Women's Air Force

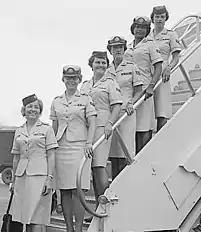
The first five enlisted WAFs in Vietnam arrive along with the fourth WAF officer. From bottom: Lt Col June H. Hilton, A1C Carol J. Hornick, A1C Rita M. Pitcock, SSgt Barbara J. Snavely, A1C Shirley J. Brown, and A1C Eva M. Nordstrom. Tan Son Nhut Air Base, June 1967

The WAF Band was inactivated in 1961, most likely victims of their success. Colonel Howard, as leader of the all-male band, had apparently grown less eager to share the spotlight. In 1960, he had diverted a special request for the WAFs to perform in Europe, substituting his band instead. That same year Howard issued a directive forbidding the WAF Band to appear at any civilian functions such as county fairs and schools where they had become popular. Nissly continued to accept these civilian invitations in contravention of the directive, allowing anti-women elements in the USAF an excuse to charge the WAF Band with insubordination. The band was dissolved. Band members were given the option of transferring to a different WAF unit but some left the service entirely. Colonel Howard retired on September 1, 1963. Nissly retired at the rank of Major in 1968.